Bottle Creek Indian Mounds

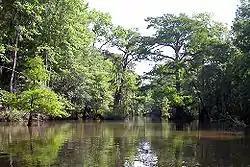
The approach to Mound Island, site is on the left.

Bottle Creek site was first mapped in the 1880s, but its location in the middle of the delta, completely surrounded by swamp and hidden by immense cypress trees, made it inaccessible. This protected it from most of the plundering that occurred at similar sites in the Southeast. It was a ceremonial center for the Pensacola people and served as a gateway to their society despite its seemingly remote location. It was first professionally investigated in 1932 when David L. DeJarnette, of the Alabama Museum of Natural History, began his work there to determine if the site had a cultural relationship with Moundville, connected to the north by a river system.